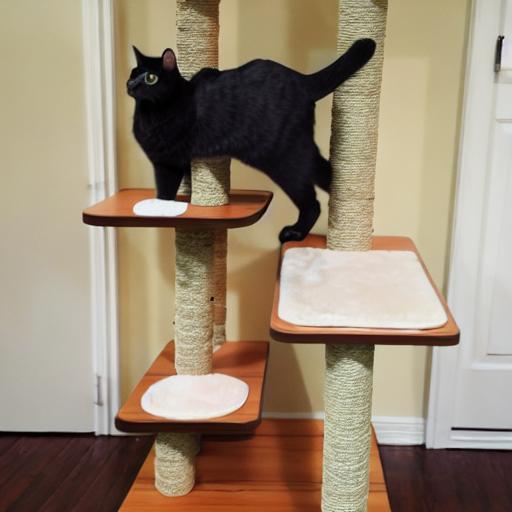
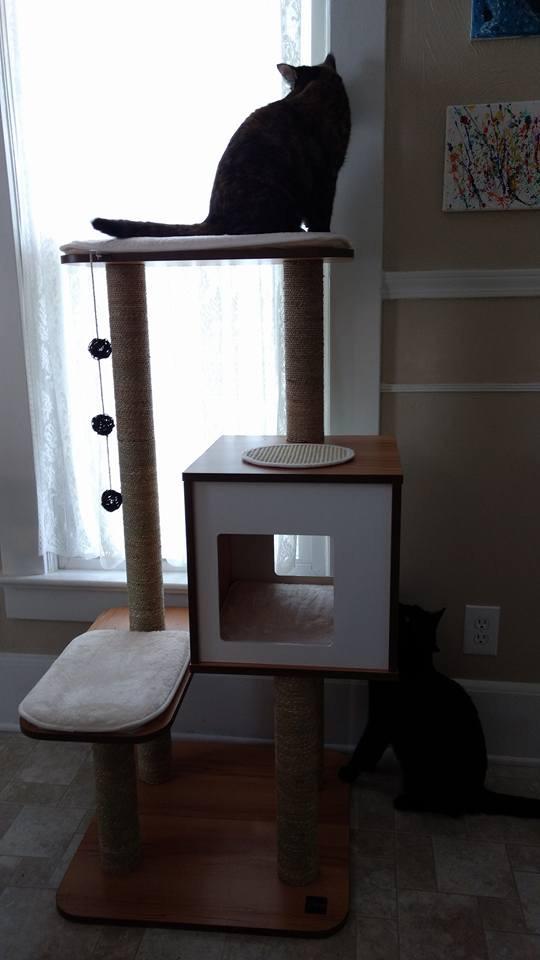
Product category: items_cat tree
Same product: no